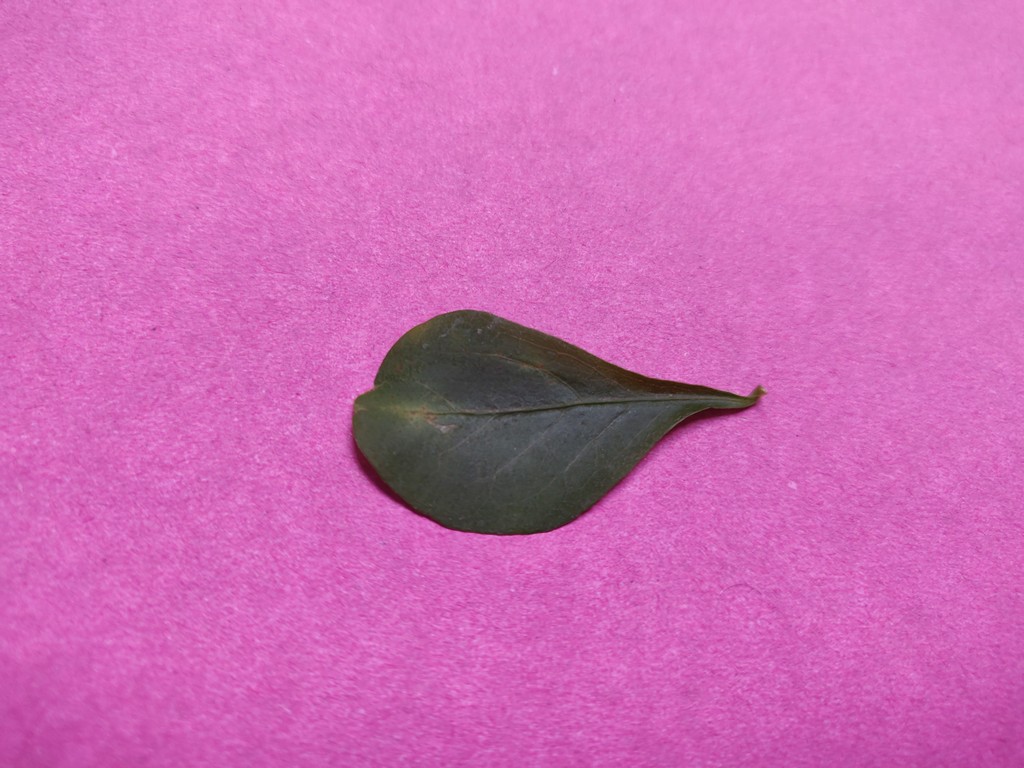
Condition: Unhealthy
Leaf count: single
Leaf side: front